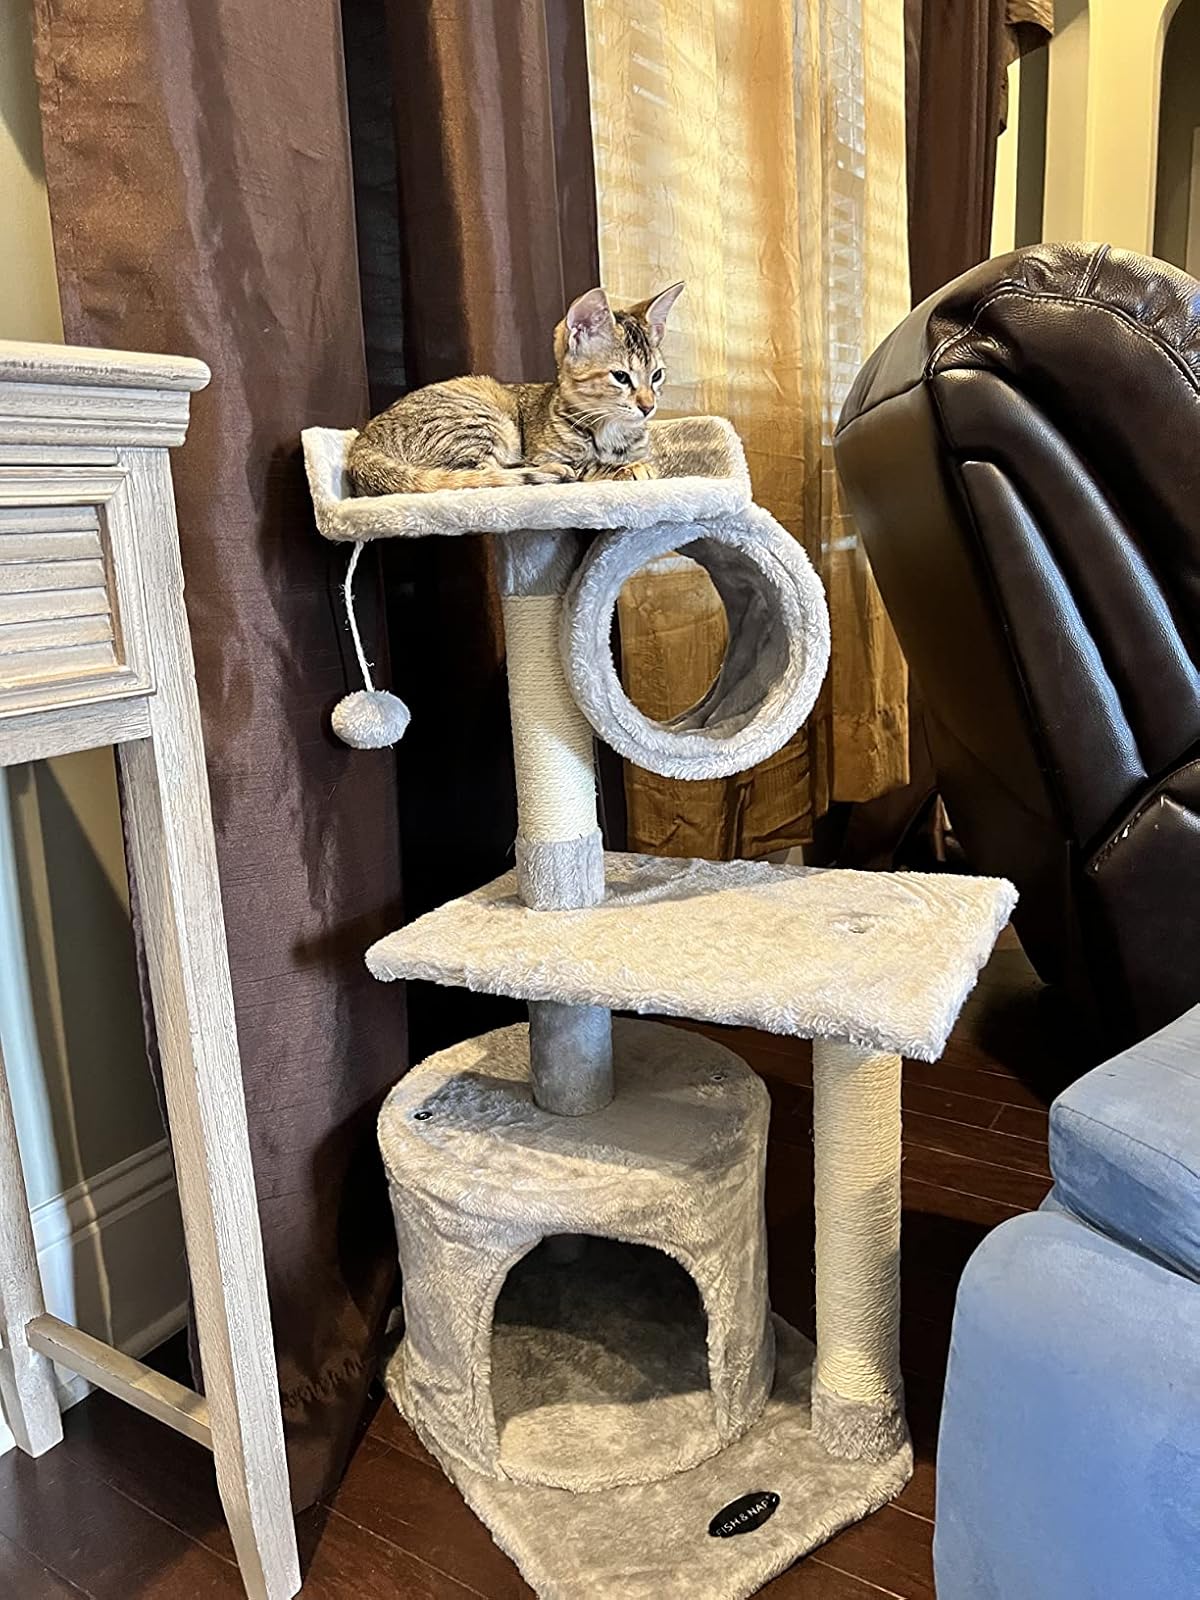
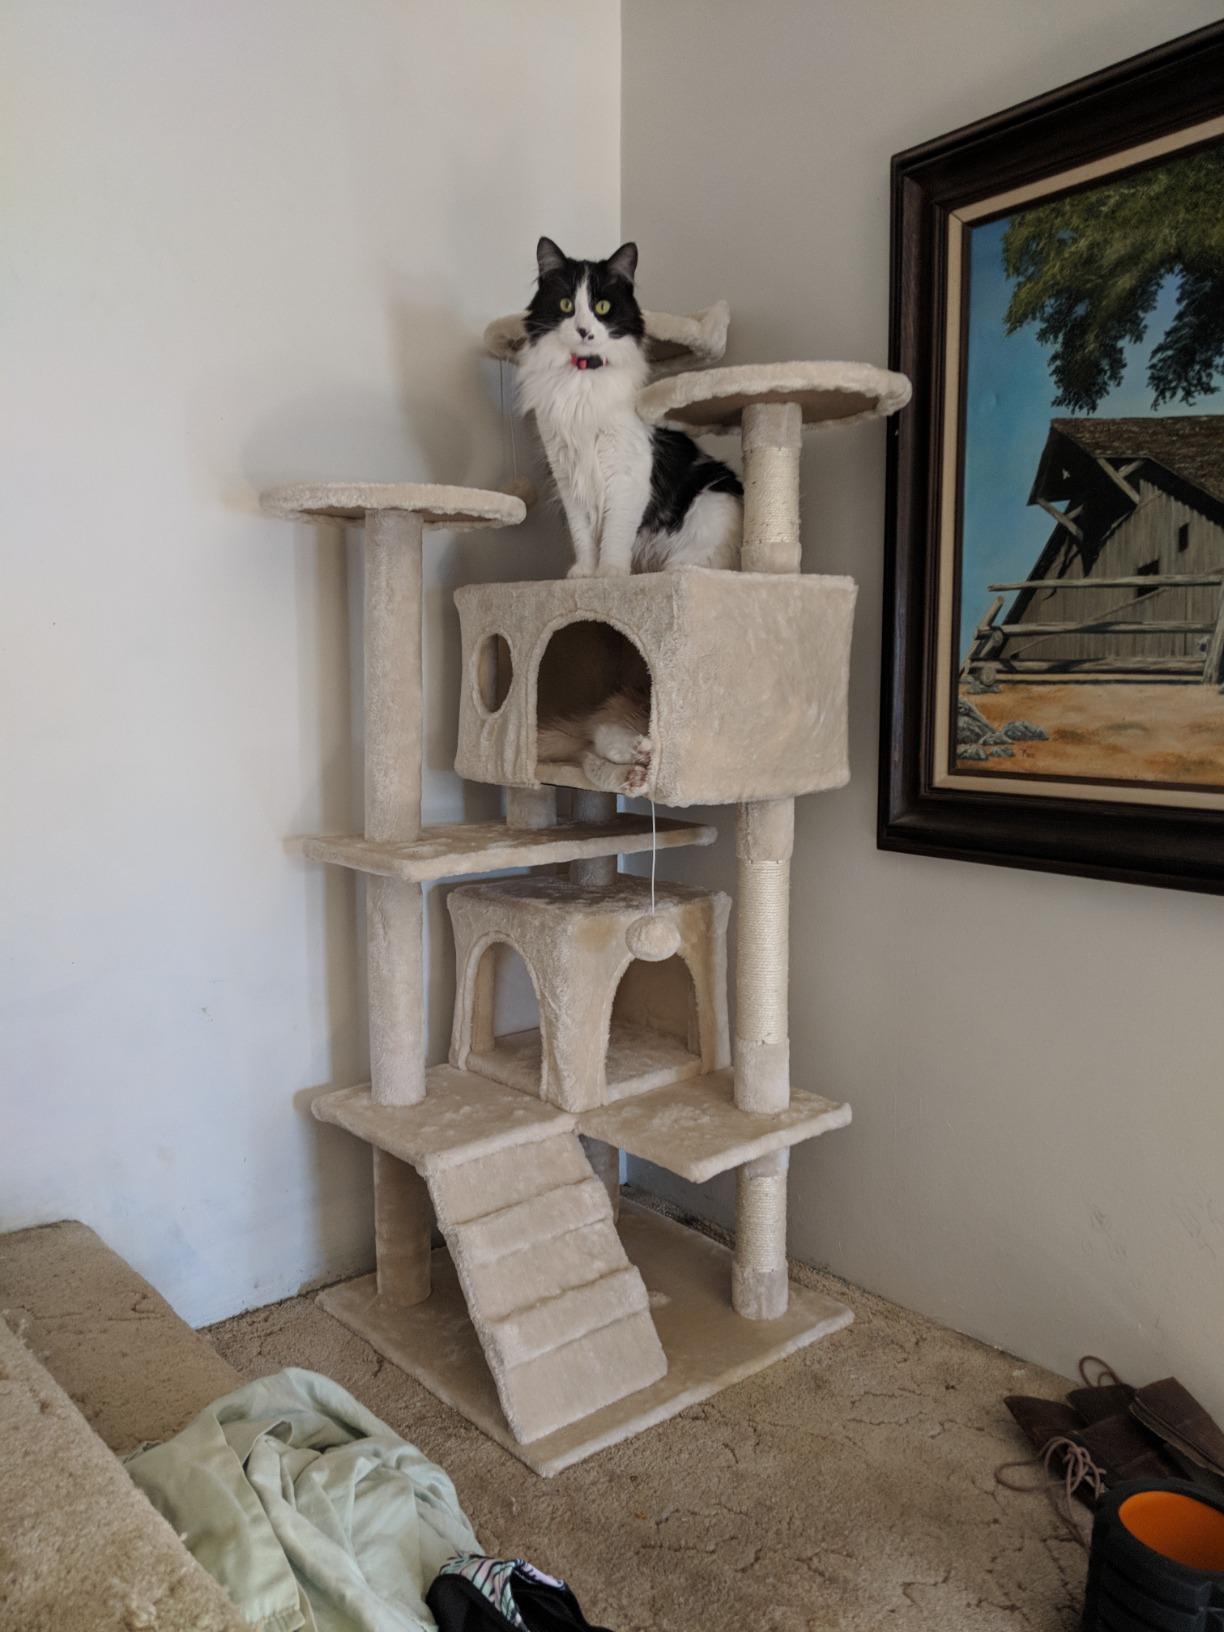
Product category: items_cat tree
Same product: no